Charly García

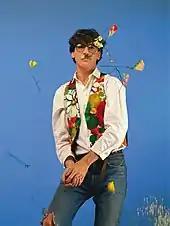
Charly García in a 1989 photograph by Alejandro Kuropatwa

In 1987, García came back with "Parte de la Religión" ("Part of the Religion"), a very interesting LP. Many songs from that LP became hits. Two of them, "No voy en tren" ("I don't take the train") and "Necesito tu amor" ("I need your love") are the perfect symbol of García's dichotomies: the first one says "" ("I don't need anybody around me"), and the second one says "" ("I need your love/your love saves me and is useful to me"). This LP is also featured a song, "Rezo por vos" ("I pray for you"), which was part of a project with Luis Alberto Spinetta that was never finished.